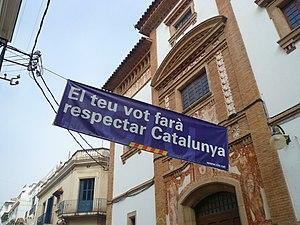
Convergence et Union était une fédération de deux partis politiques catalans centristes et catalanistes, Convergence démocratique de Catalogne et l'Union démocratique de Catalogne. Partenaires lors de chacune des élections en Catalogne depuis 1978, les deux partis décident de signer un accord et de se fédérer en 2001. Mais les ambiguïtés de l'UDC vis-à-vis de l'indépendance catalane mènent à la fin de cette union en 2015.